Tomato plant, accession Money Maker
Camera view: horizontal (90 deg, fisheye); turntable rotation: 270 degrees
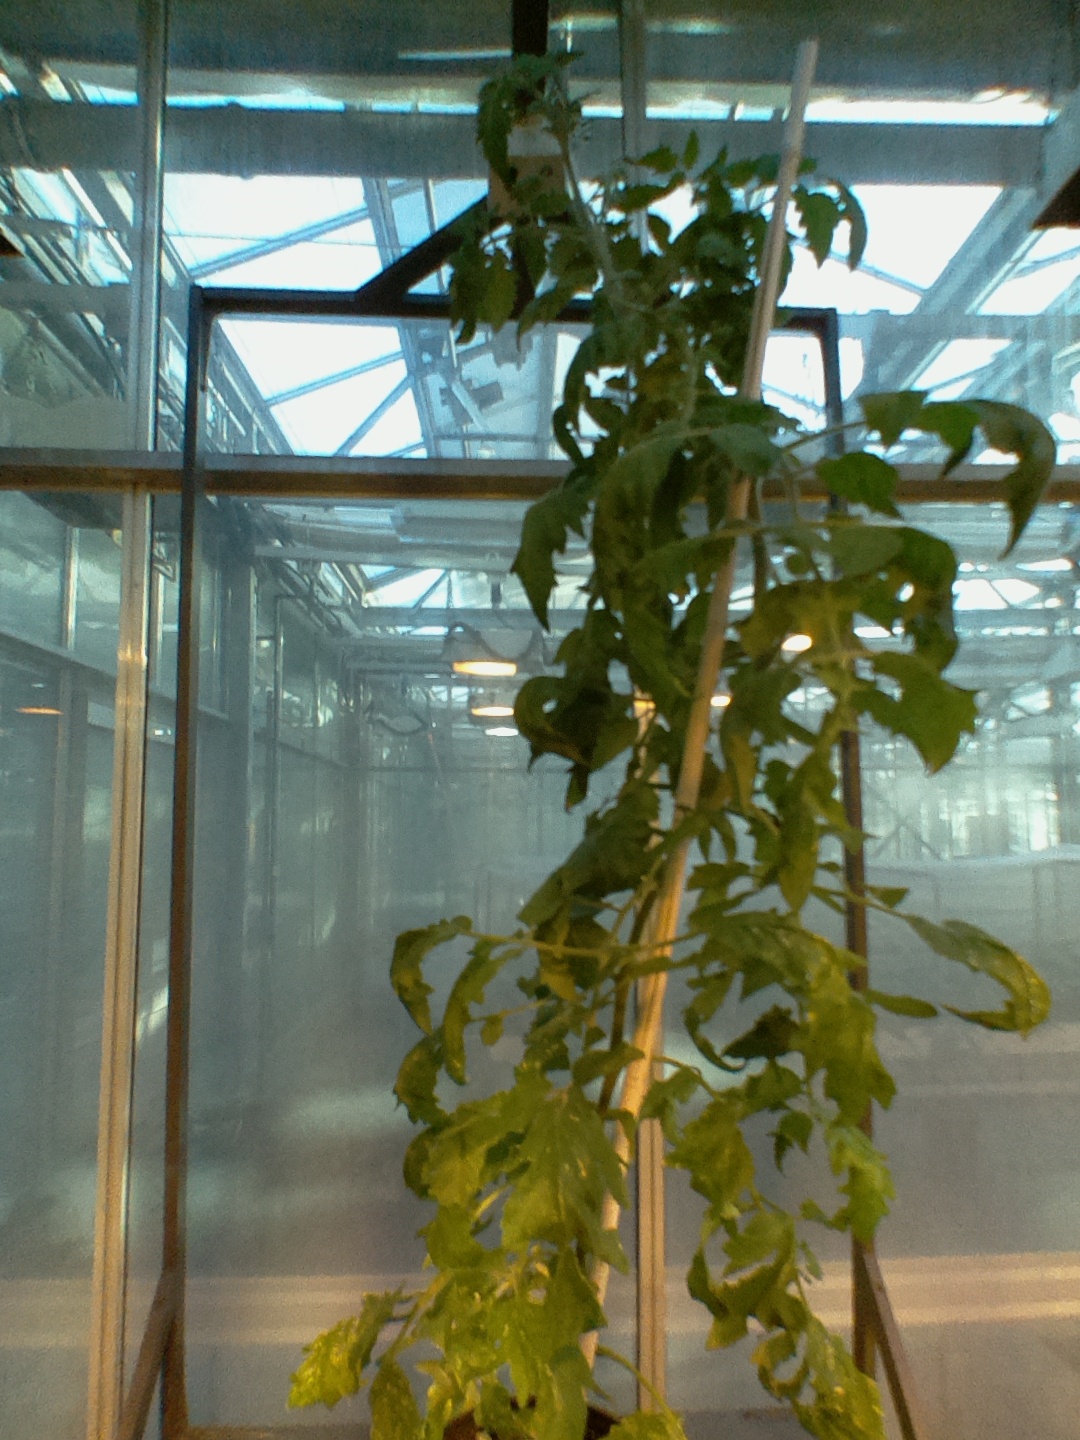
BBCH growth stage 70: Fruits at the main stem or branches visibles